List of Olympic women's ice hockey players for the United States

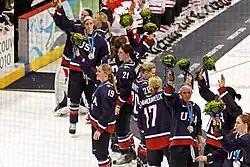
The American women acknowledge the crowd in Vancouver after winning silver medals at the 2010 Winter Olympics.

Women's ice hockey tournaments have been staged at the Olympic Games since 1998. The United States women's national ice hockey team has participated in every tournament since then. National teams are coordinated by USA Hockey and players are chosen by the team's management staff. Ten goaltenders and seventy-three skaters have played for the United States.